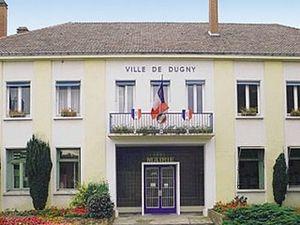
La mairie de Dugny (Seine-Saint-Denis)